Vere Harmsworth Library

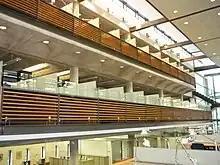
Interior view

The Vere Harmsworth Library is a dependent library of the Bodleian Library at the University of Oxford in the United Kingdom.